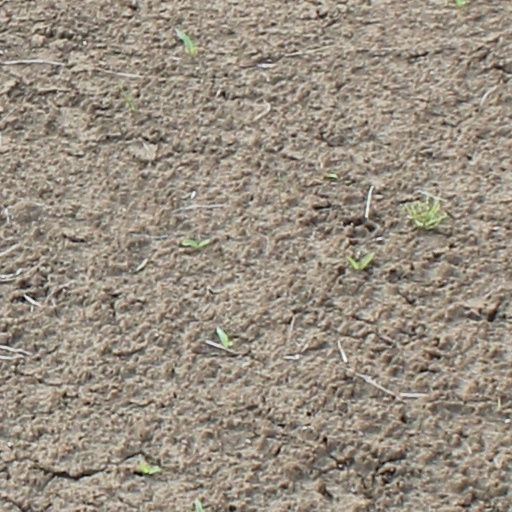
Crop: wheat